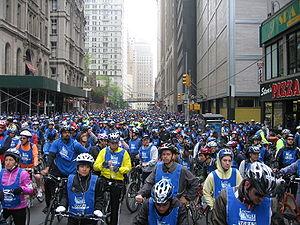
Le Five Boro Bike Tour est un évènement cycliste annuel qui s'étend sur environ 70 kilomètres de long à travers les cinq arrondissements de New York aux États-Unis. C'est le plus grand rassemblement de cyclistes des États-Unis, avec près de 30 000 cyclistes. Il a lieu le premier dimanche de mai. Il a débuté en 1977.